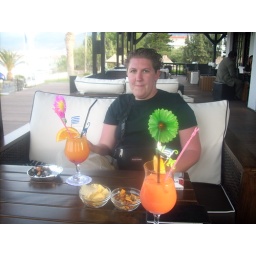
cocktail Planters Punch in de bar van het hotel